Returned and Services League of Australia

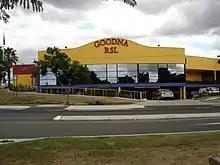
The RSL licensed club in Goodna, Queensland

The League conducts a diverse range of programs and initiatives to serve its current membership and the next generation of veterans and their families. In 2022, it reported: